Chapingo Autonomous University

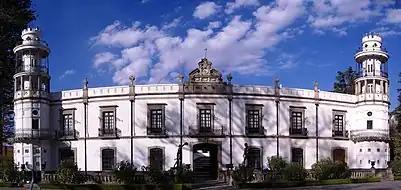

The main attraction for visitors at this school is its murals, especially the murals in the chapel by Diego Rivera. The room was an old hacienda chapel, but is now the University Ceremonies Room. This work was begun in 1924 and completed in 1927. Rivera painted 41 separate panels that cover the walls and ceiling of the room. The murals contain imagery relating to the revolutionary struggles of the peasants and working class of Mexico and the fertility and cycles of nature. Covering an area of over 700m, the work divides into three parts. The left panels depict man's struggle to have land, the right panels show the evolution of Mother Nature and the center shows the communion between man and earth. The most prominent panel at the front of the room is titled "Tierra Fecunda" (translated "Abundant Earth") and features a nude woman reclining in a landscape accompanied by the personifications of the natural forces of wind, water, and fire. Three smaller figures represent humanity who have created machines to harness natural energy. The murals on the south wall continue the theme of nature, showing cycles of germination, growth, and flowering. The murals on the north wall are devoted to images of revolution, suggesting that revolution follows similar natural cycles of germination, growth, and fruition. On both sides, Rivera included images of death—buried seeds and buried revolutionary martyrs. It is considered to be one of Rivera's best works. More recently, the school acquired an unnamed mural by Luis Nishizawa. This work was produced during his last year at the Escuela Nacional de Artes Plasticas (ENAP) of UNAM and depicts the agriculture of Mexico in both the past and the present. The work is six meters high, nine meters wide and in the form of a triangle. It is placed in a building that is commonly called “El Partenon.”